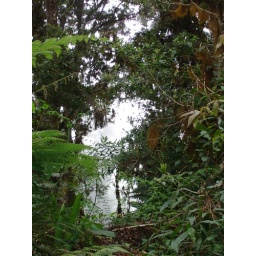
In the cloud, in the cloud forest